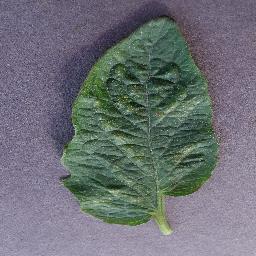
Label: Tomato___Spider_mites Two-spotted_spider_mite